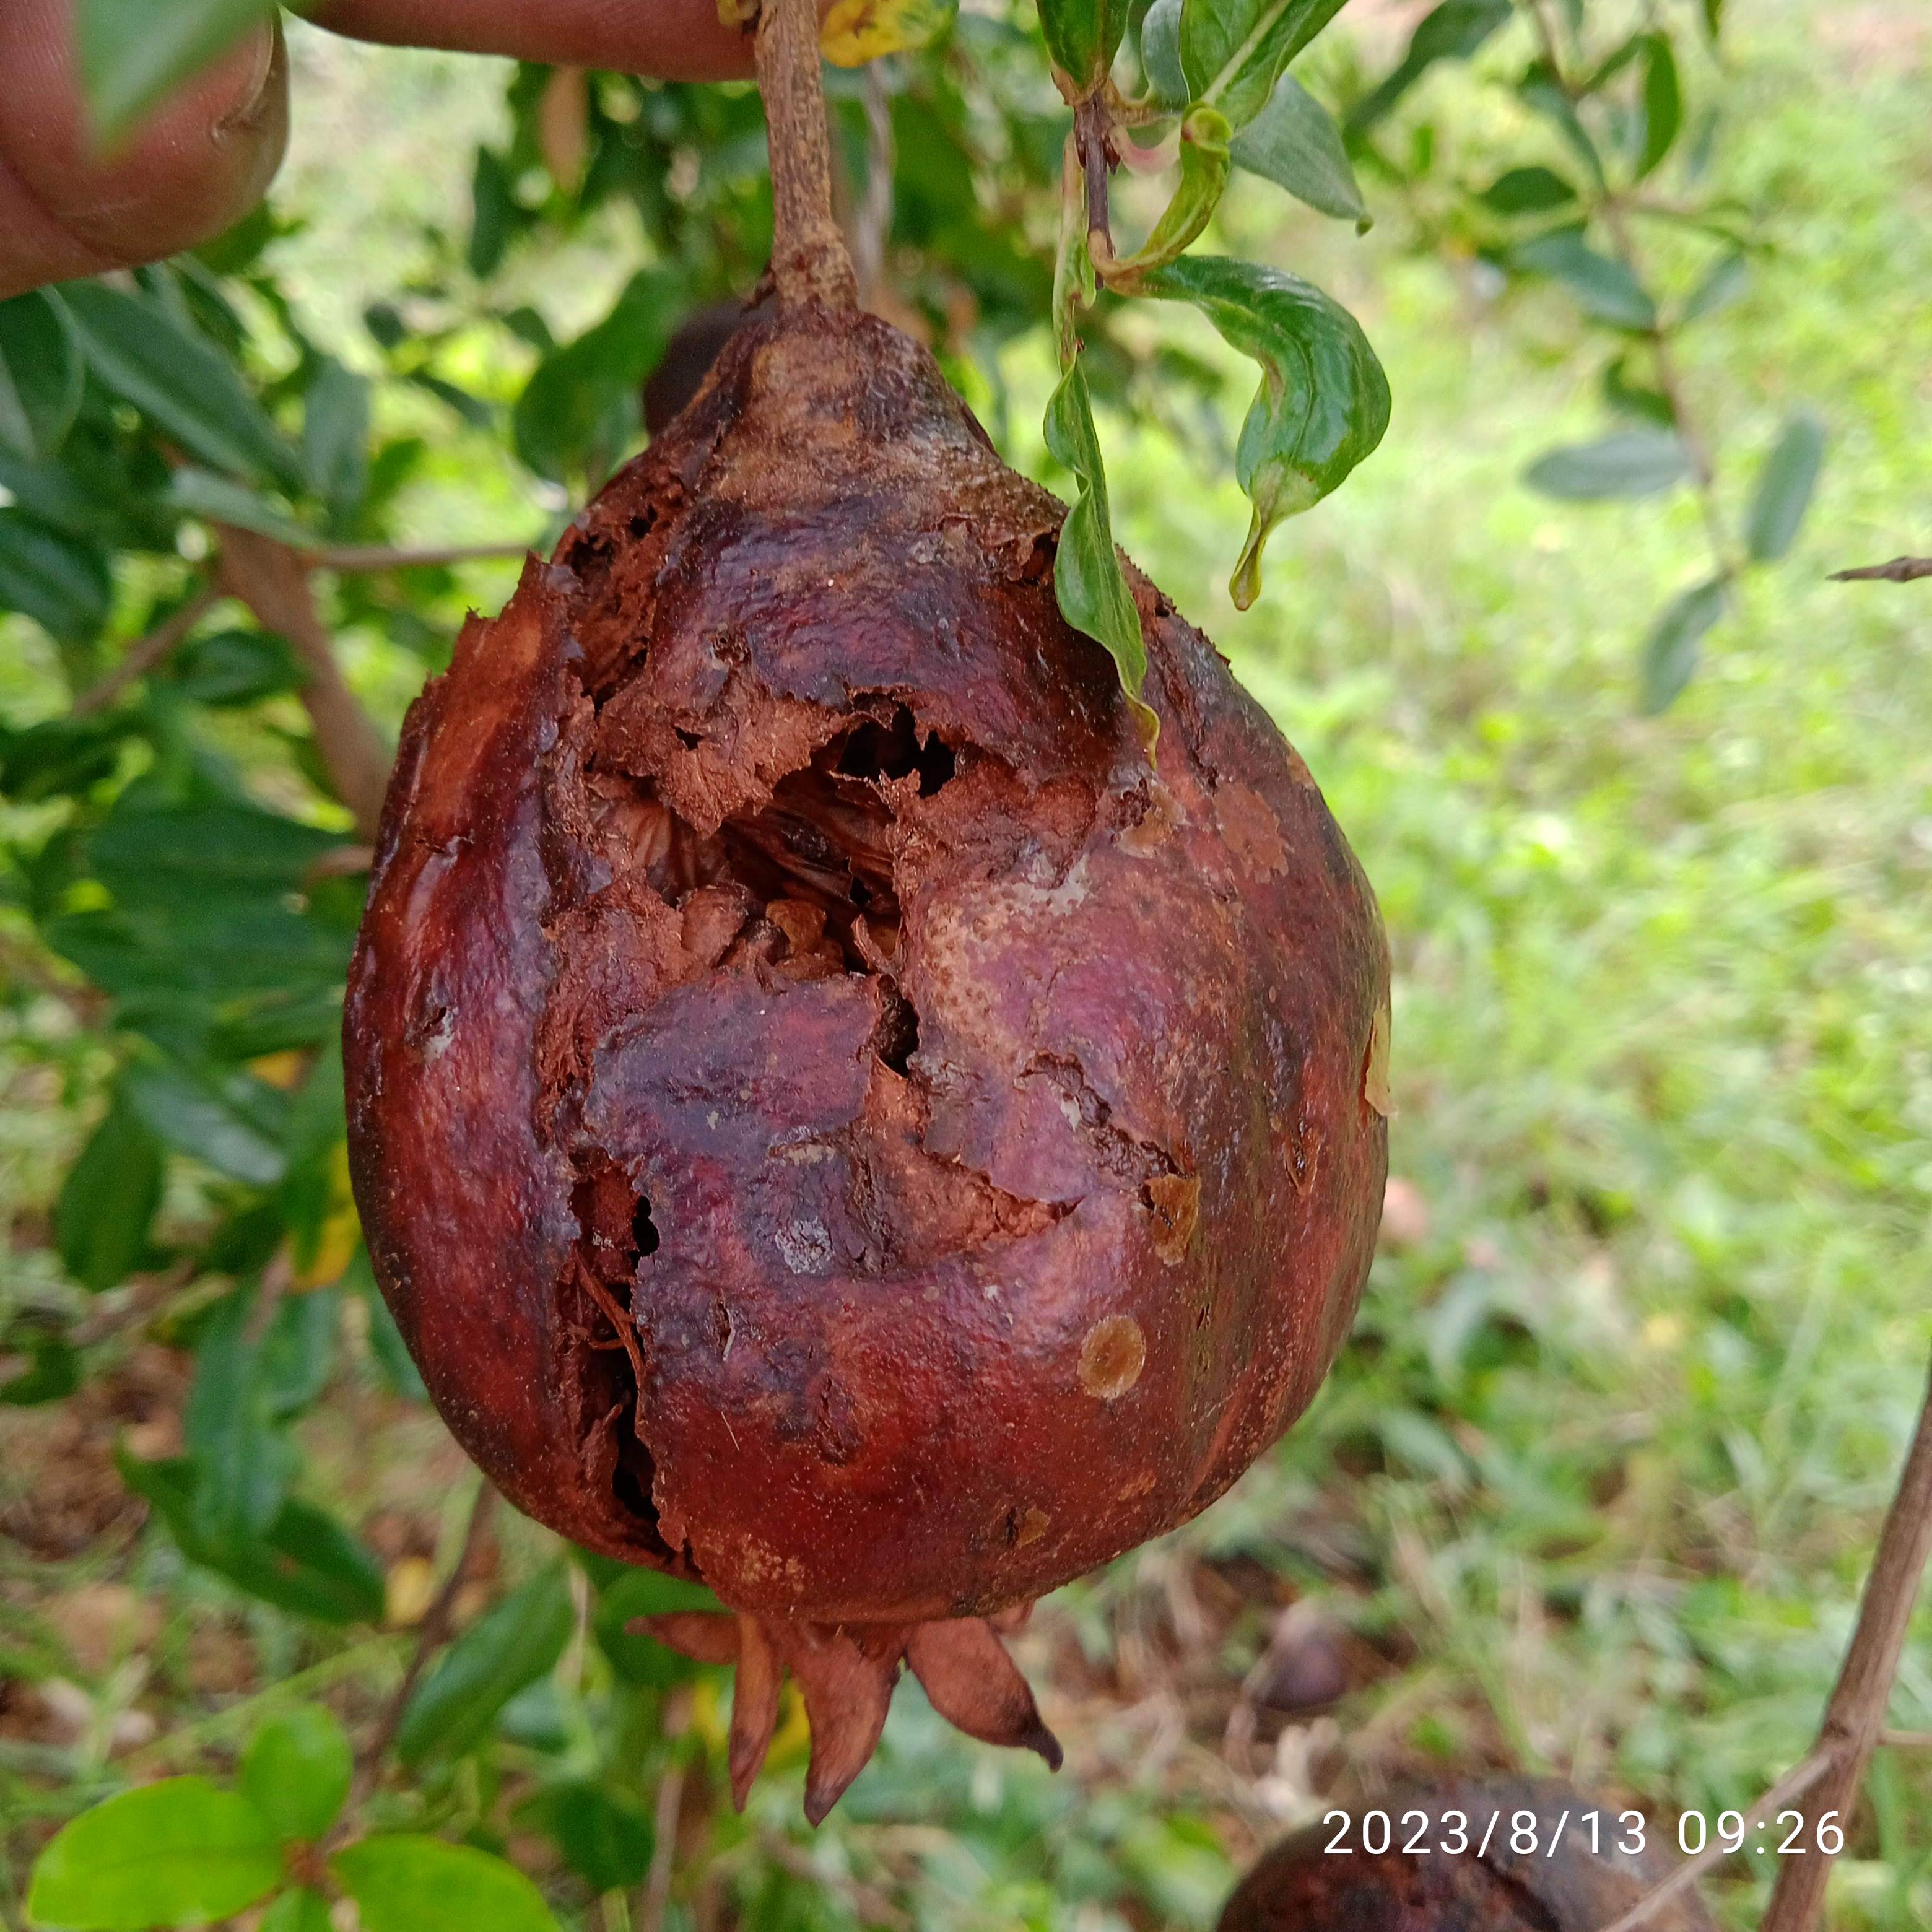
Label: Bacterial_Blight